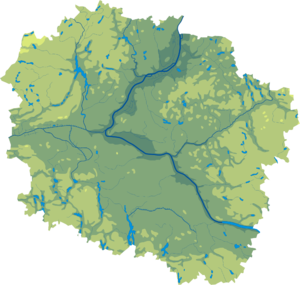
Łubianka est une gmina rurale du powiat de Toruń, Couïavie-Poméranie, dans le centre-nord de la Pologne. Son siège est le village de Łubianka, qui se situe environ 14 km au nord-ouest de Toruń.
Czernikowo est une gmina rurale du powiat de Toruń, Couïavie-Poméranie, dans le centre-nord de la Pologne. Son siège est le village de Czernikowo, qui se situe environ 24 km au sud-est de Toruń.
Pruszcz est une gmina rurale du powiat de Świecie, Couïavie-Poméranie, dans le centre-nord de la Pologne. Son siège est le village de Pruszcz, qui se situe environ 19 km au sud-ouest de Świecie et 28 km au nord-est de Bydgoszcz.
Zławieś Wielka est une gmina rurale du powiat de Toruń, Couïavie-Poméranie, dans le centre-nord de la Pologne. Son siège est le village de Zławieś Wielka, qui se situe environ 20 km à l'ouest de Toruń et 23 km à l'est de Bydgoszcz.
Chełmża est une gmina rurale du powiat de Toruń, Couïavie-Poméranie, dans le centre-nord de la Pologne. Son siège est la ville de Chełmża, bien qu'elle ne fasse pas partie du territoire de la gmina.